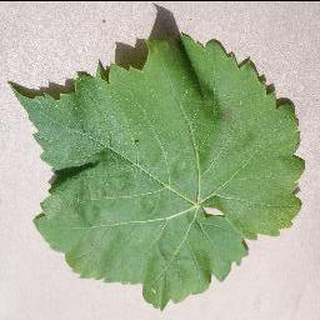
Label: healthy_grape